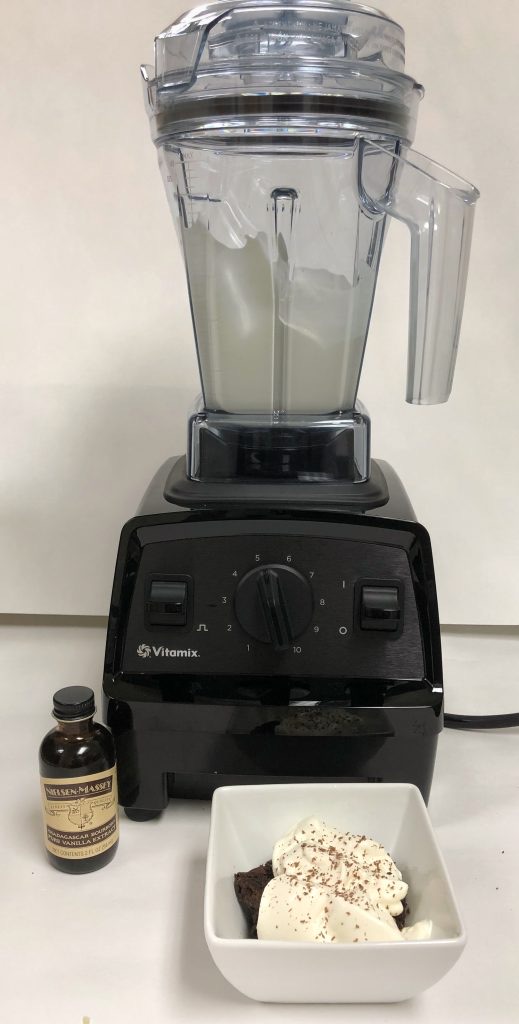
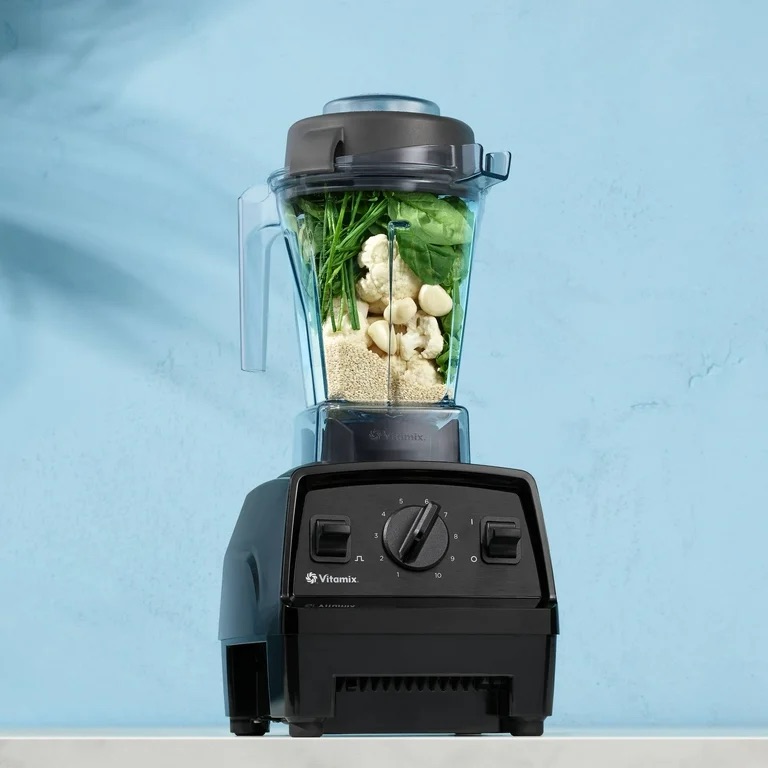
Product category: items_blender
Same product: yes